Cueva de las Manos

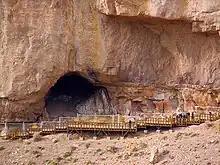
The entrance of the cave

The cave is in the walls of the canyon, which are composed of ignimbrite and other volcanic rocks in the Bahía Laura Group. The rocks were formed about 150 million years ago during the Jurassic period as part of the larger Deseado Massif. The cave and surrounding overhangs were carved out of the rock face through differential erosion, a process by which weaker rocks are eroded away, leaving formations composed of the stronger rocks. This erosion was caused by the Pinturas River, fed by glacial runoff, which cut into the Chon Aike Formation to form the Pinturas Canyon. The cave itself is located at a fissure in the rock face that the river eroded more than the surrounding canyon wall.